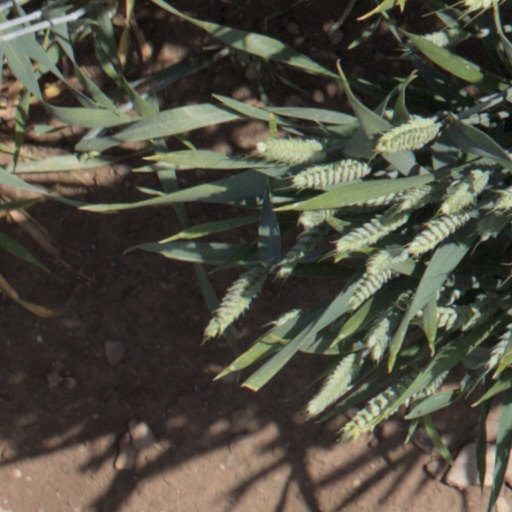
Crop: wheat